Diff'rent Strokes

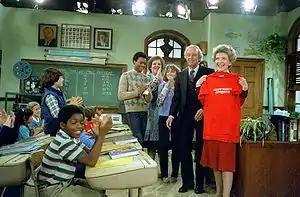
Nancy Reagan on the set of "Diff'rent Strokes" in 1983

"Diff'rent Strokes" was also known for its many "very special episodes," most notably an anti-drug episode ("The Reporter") that featured First Lady Nancy Reagan, who promoted her "Just Say No" campaign, and "The Bicycle Man", a two-part episode that guest starred Gordon Jump as a pedophile who lures Arnold and Dudley into his bicycle shop and attempts to molest them.